Allegorical interpretations of Plato

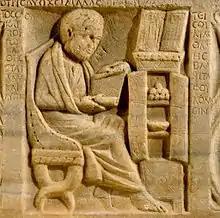
The earliest depiction of a Roman book cabinet or armarium, with scrolls inside on the upper shelf. From a sarcophagus dated to 200–300 CE, i.e, about the time Plotinus was in Rome. Though found in Ostia, a port near Rome, the Greek inscription suggests a Greek resident. The open case containing surgical tools on the cabinet top, the other scrolls, and a basin for bleeding patients within the cabinet suggest a learned physician (Metropolitan Museum of Art, N.Y., 48.76.1).

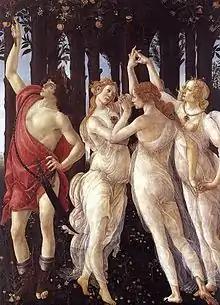
Botticelli's "Primavera" (detail, c. 1482). Florentine painters led the Renaissance shift from religious to pagan, allegorical themes. Lorenzo de' Medici was the patron of both Botticelli and Ficino, and extant letters suggest Ficino may have been consulted about the subjects of Botticelli's paintings.

As a young man, Plato encountered debates in the circles around Anaxagoras and Socrates over whether Homer's poems contained allegories.